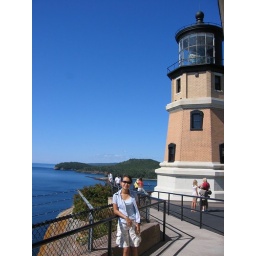
I'm standing in front of the lighthouse and next to the biggest lake in the world.